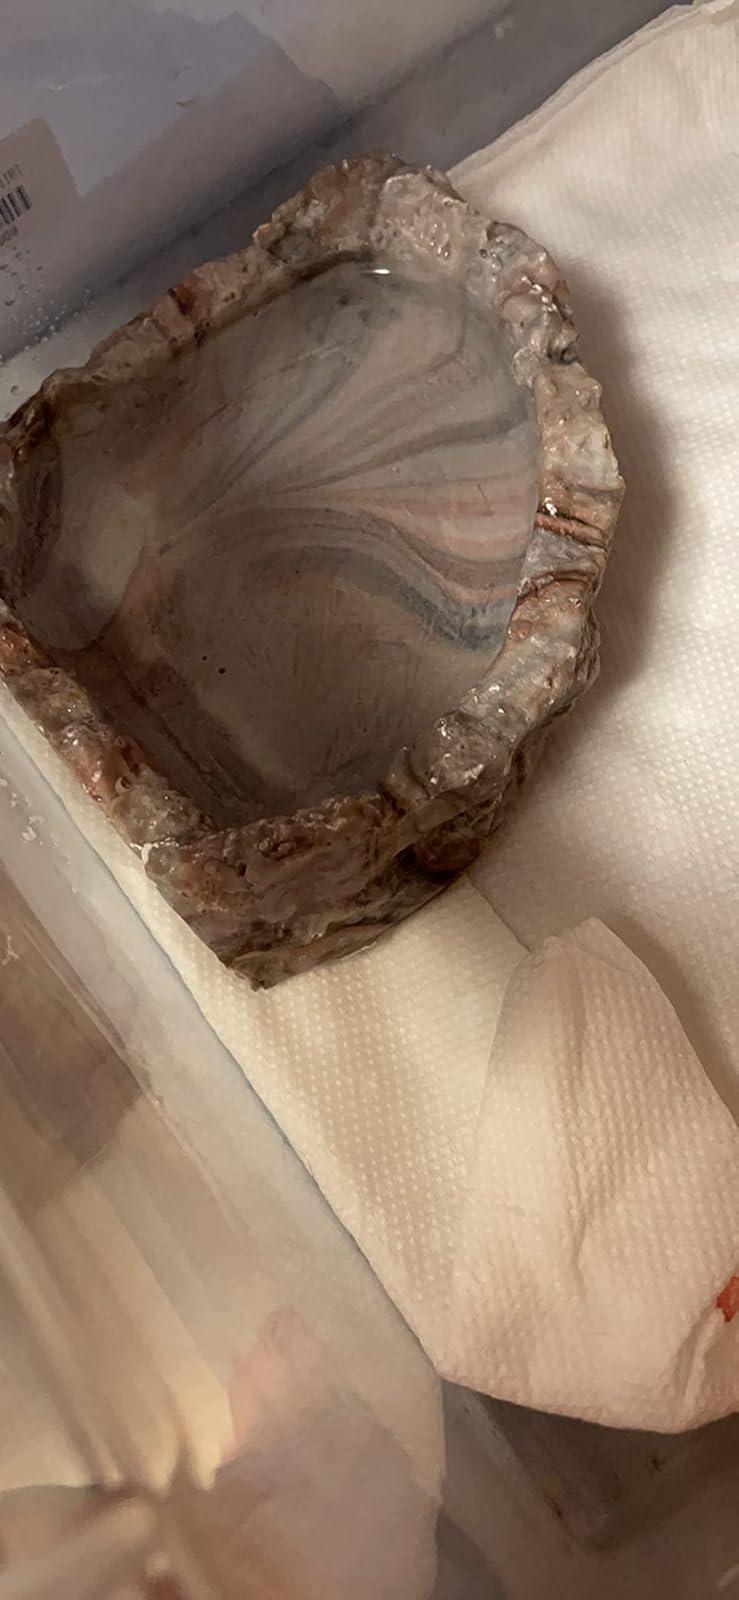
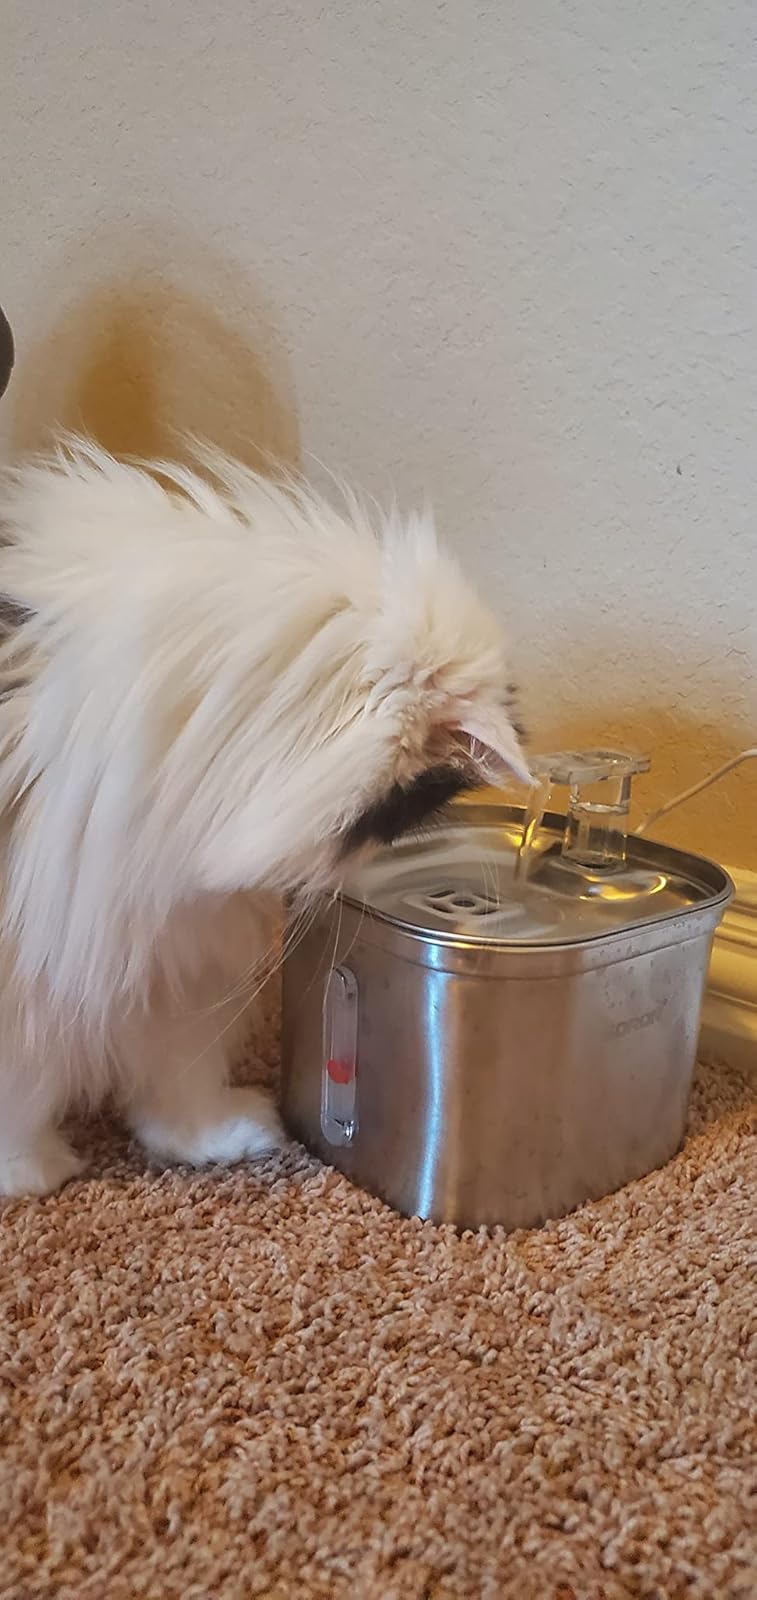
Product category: items_bowl
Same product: no